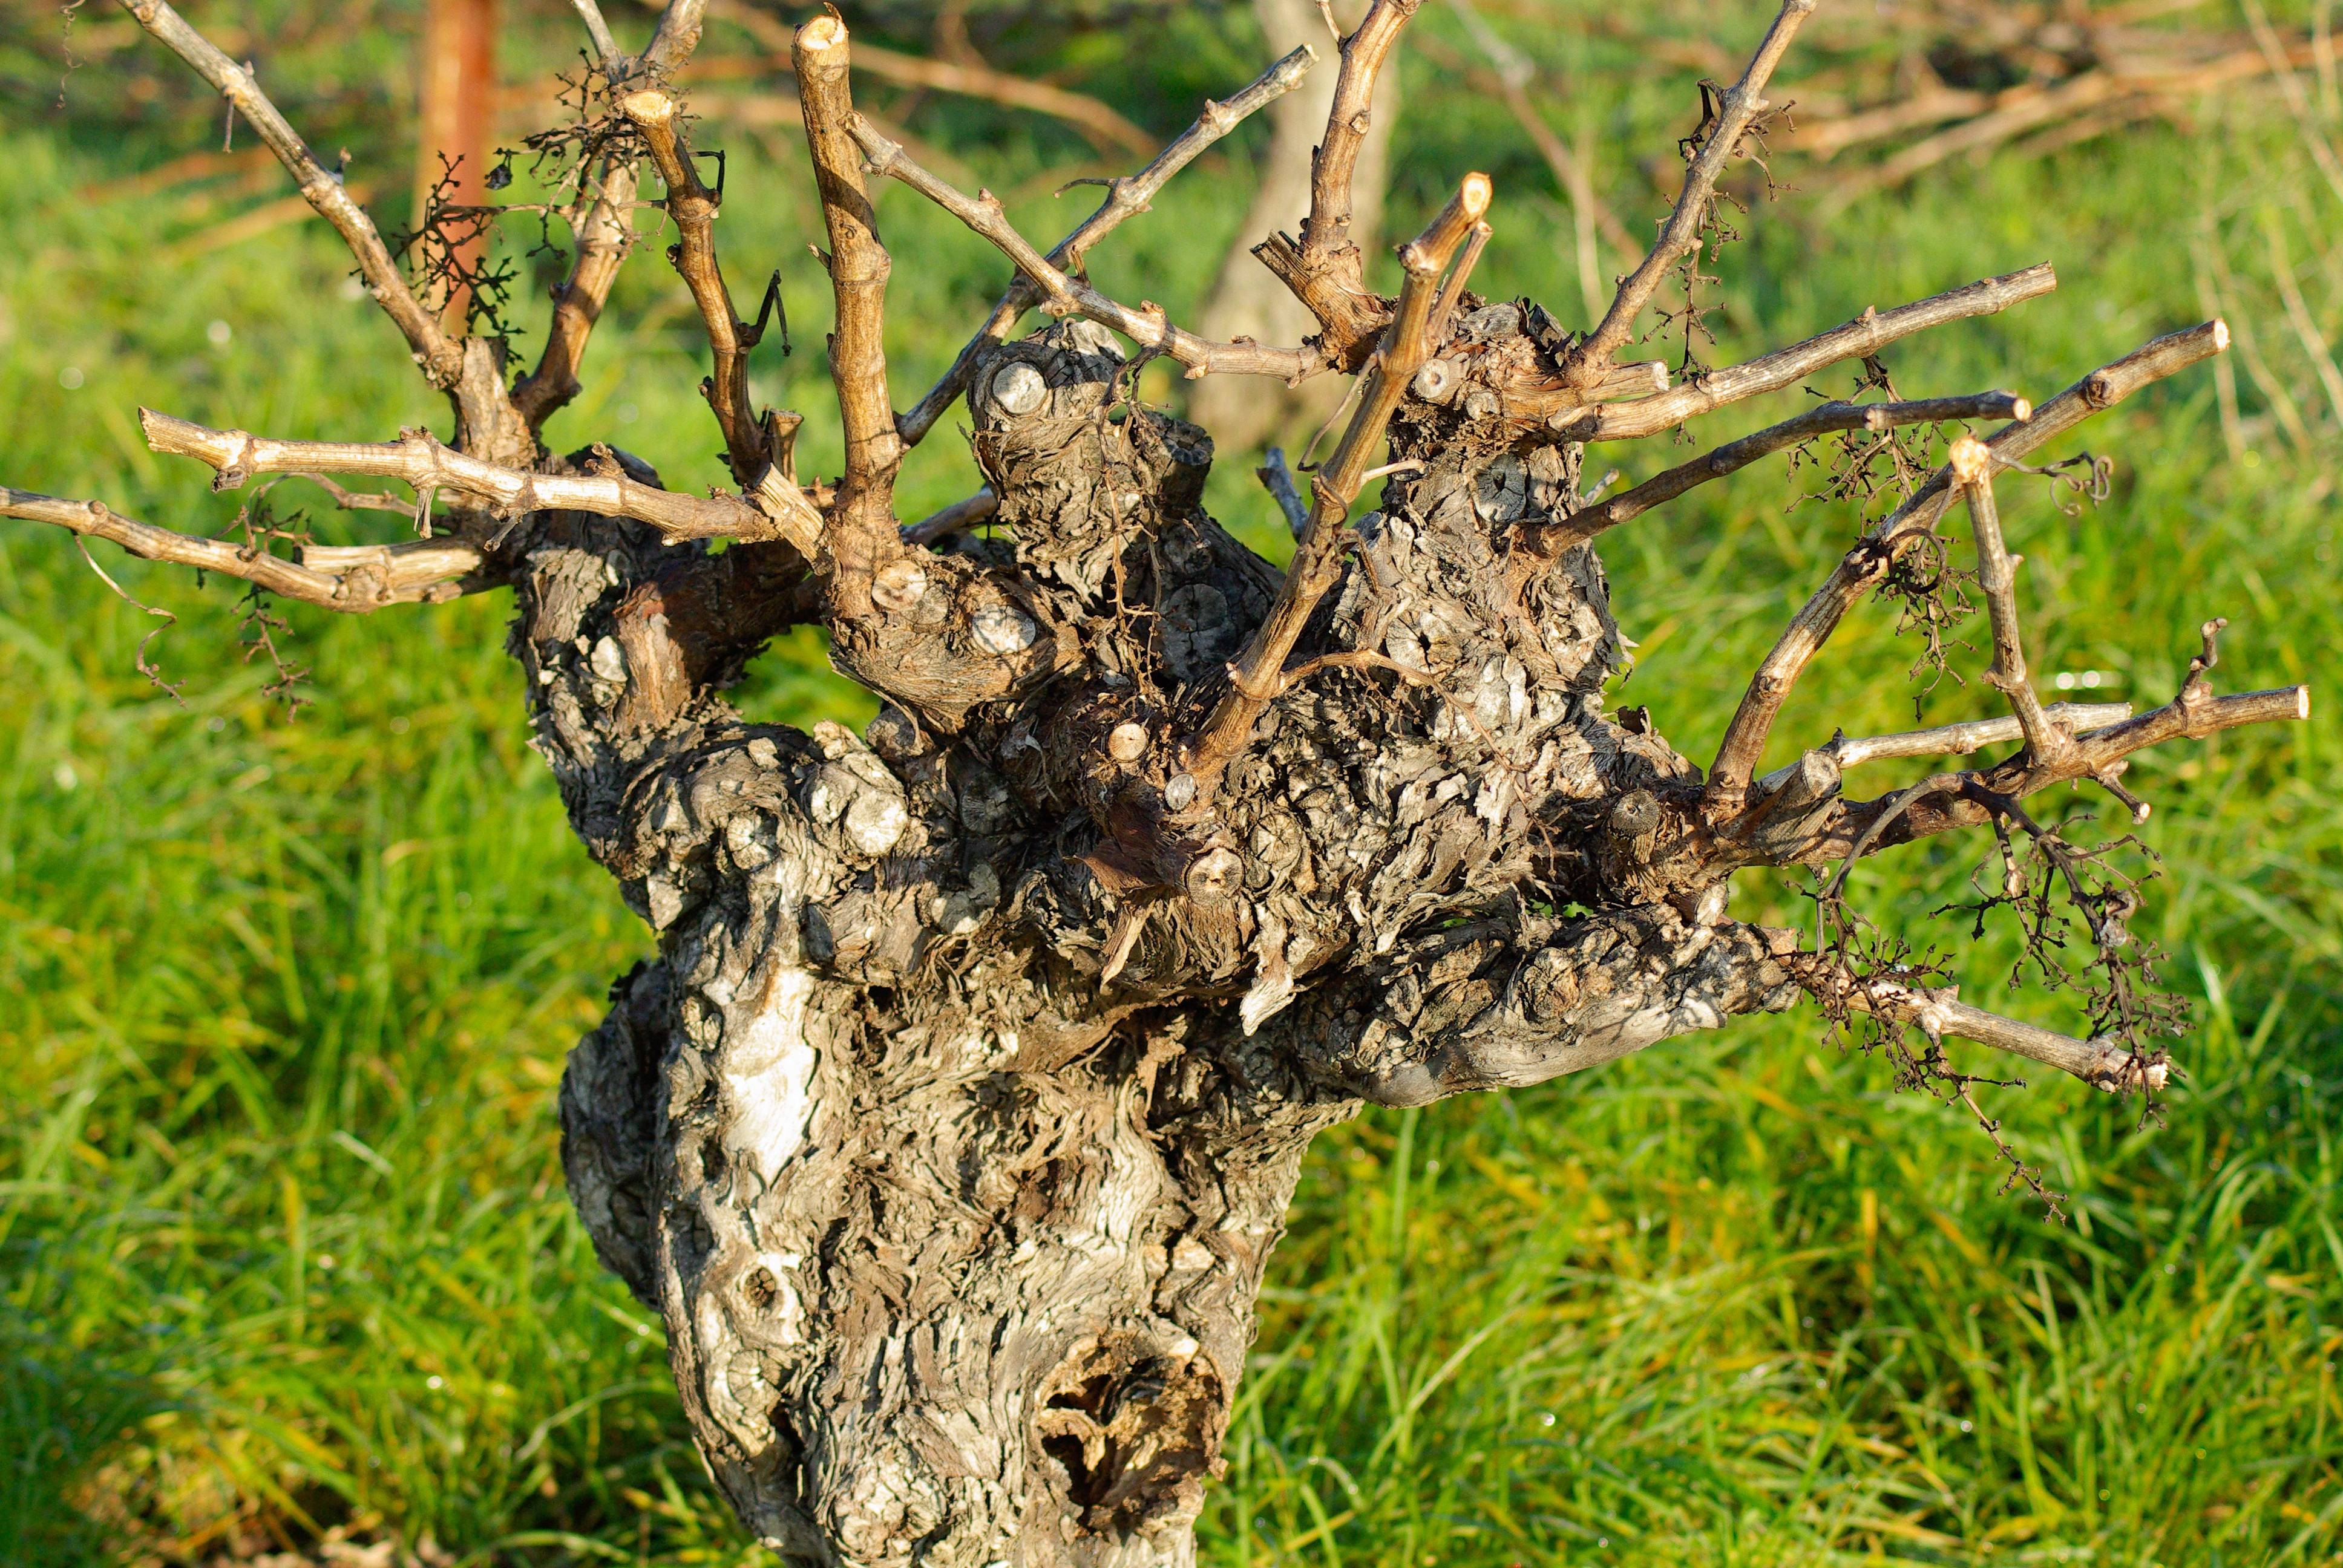
tree, branch, bird, plant, grape, vine, wine, wildlife, food, produce, fauna, bird nest, flowering plant, woody plant, land plant, terroir